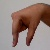
The image shows a hand gesture representing the letter 'Q' in Indian Sign Language.